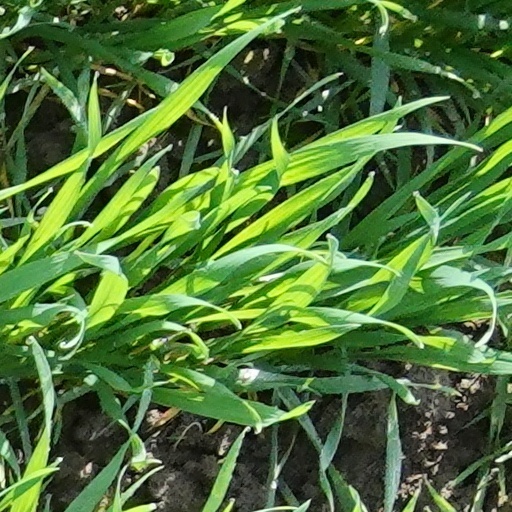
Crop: wheat